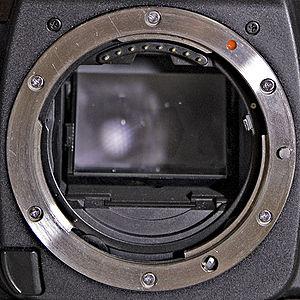
Le système Minolta AF est un ensemble d’équipement photographique développé par Minolta avant l’acquisition de ce dernier par Konica puis, pour la division photographique, par Sony. Basé sur une monture à baïonnette, appelée monture A, ou monture alpha, dotée d’un tirage mécanique de 44,5 mm, il est commercialisé sous le nom de Maxxum en Amérique du Nord, Dynax en Europe et Alpha en Asie.